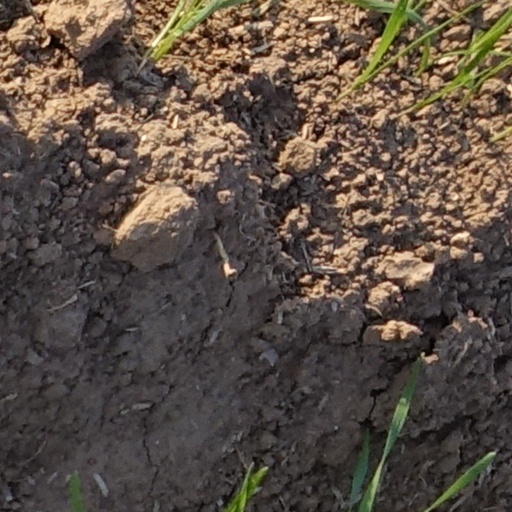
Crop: wheat